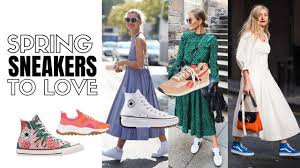
Label: Sneaker